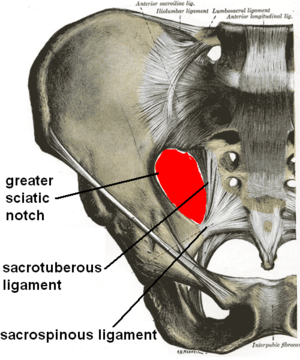
Le petit ligament sacro-sciatique et les autresligaments du bassin et de la cuisse.
Le nerf sciatique est un nerf sensitivo-moteur du membre inférieur. C'est le nerf le plus gros et le plus long de l'organisme.
Le ligament sacro-épineux est situé dans la fesse.